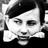
Emotion: sad